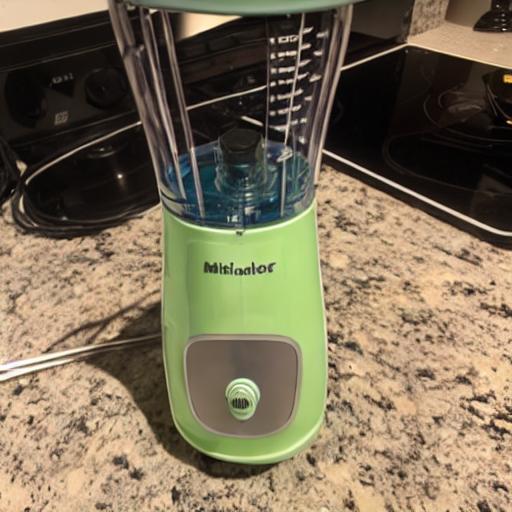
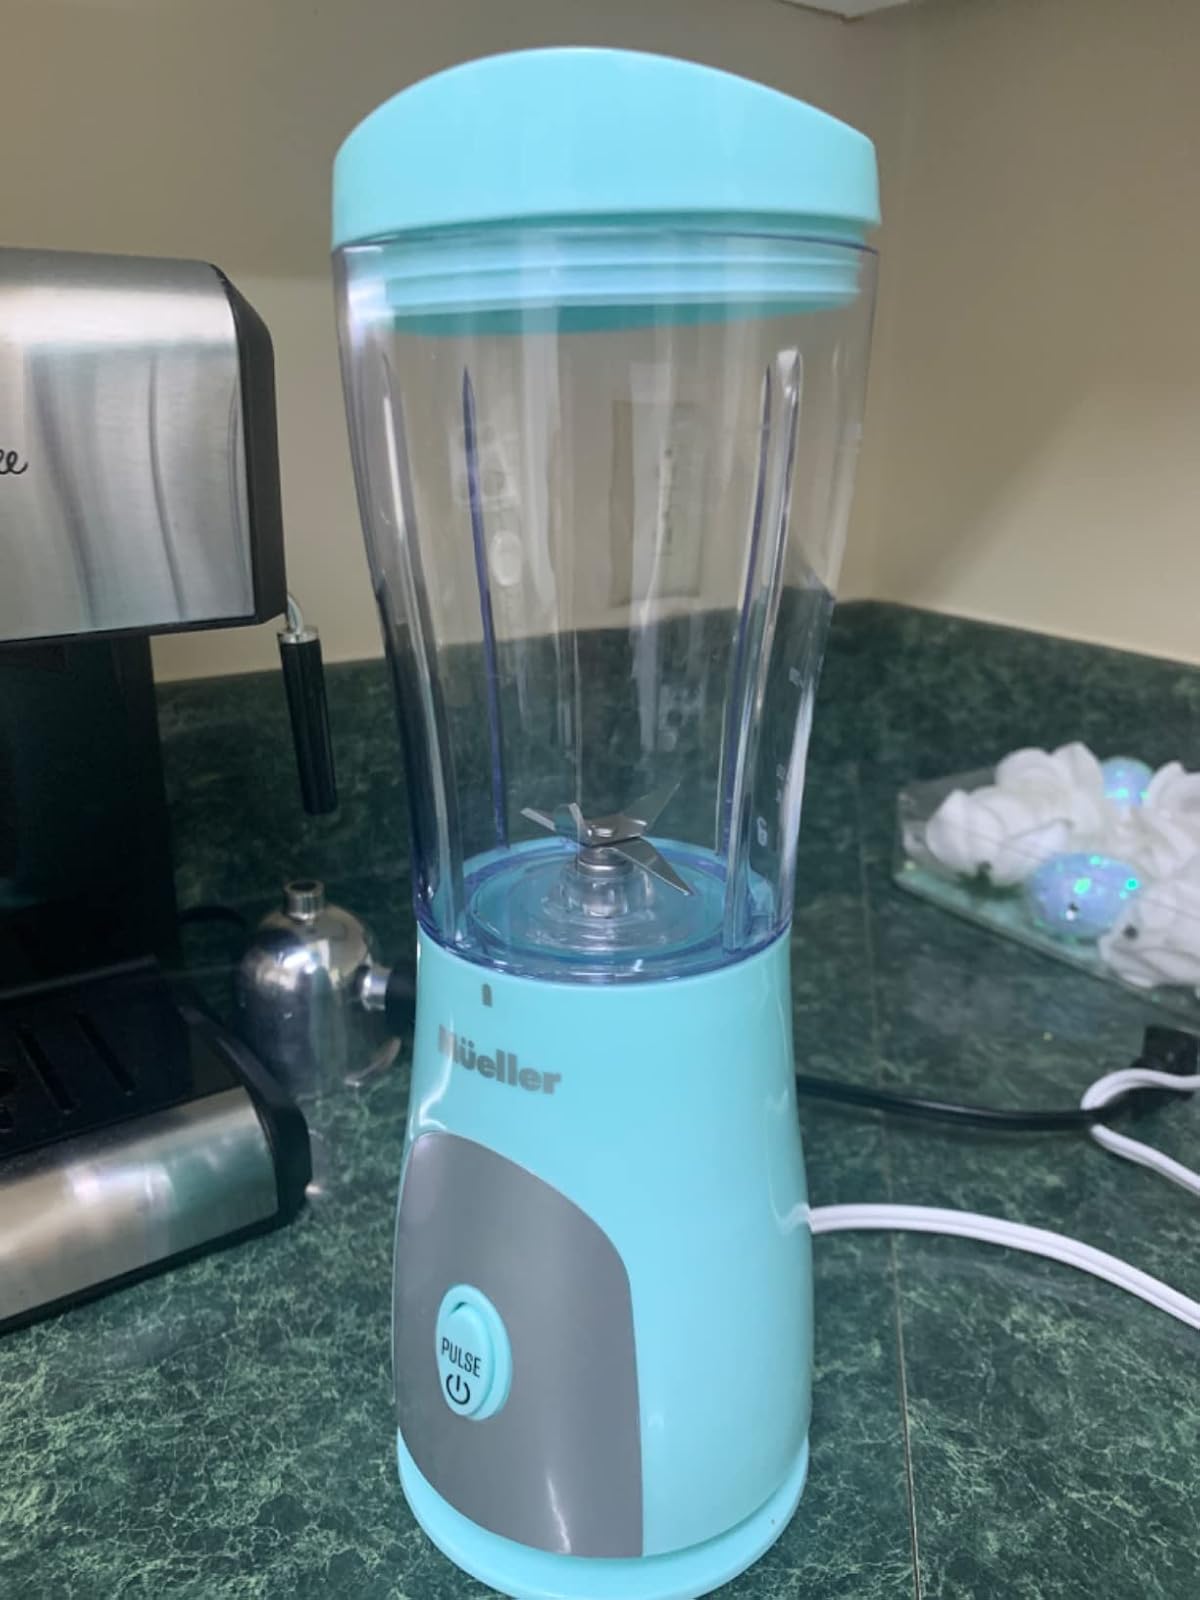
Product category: items_blender
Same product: no